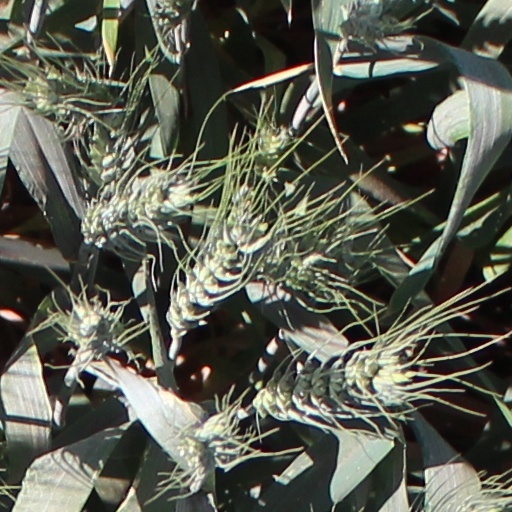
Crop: wheat